Marie de' Medici cycle

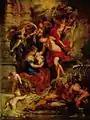
"The Birth of the Princess, in Florence on 26 April 1573".

Originally the paintings were hung clockwise in chronological order, decorating the walls of a waiting room expanding from a royal apartment in Marie de' Medici's Luxembourg Palace. The paintings are now displayed in the same order in the Louvre. There is an additional claim that Marie had envisioned these paintings to be studied alternately, left to right, so the thoughtful viewer would have had to crisscross down the gallery. Coolidge also argues that Marie envisioned the subjects as falling into pairs, and further into groups. Therefore, Marie's visual biography was divided into three main chapters: childhood, life as a married queen, and the regency as a widow.